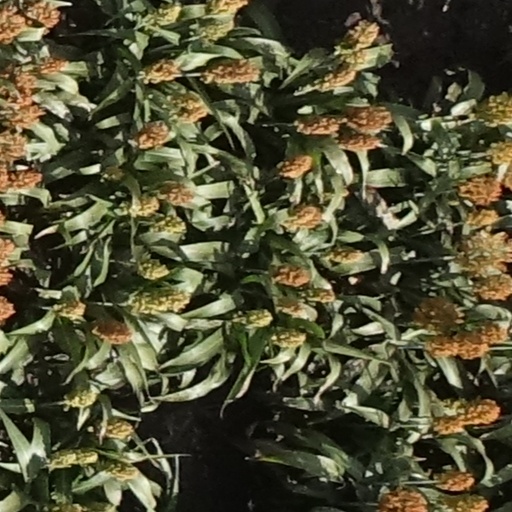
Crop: sorghum